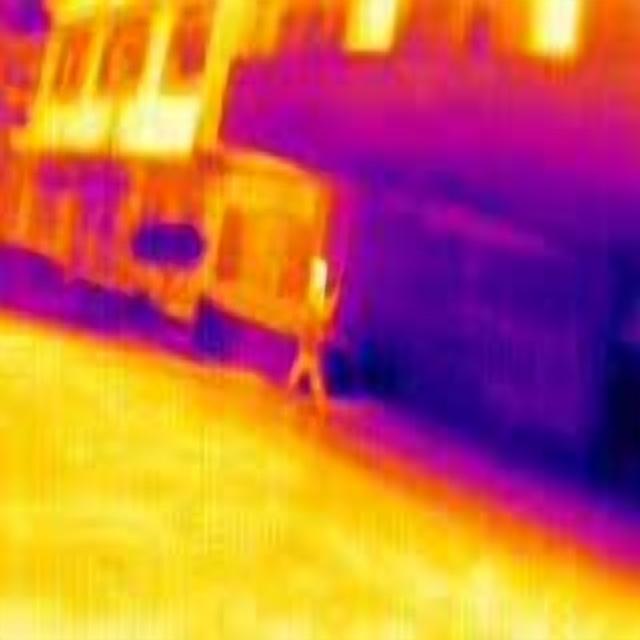
Detected objects:
label: person